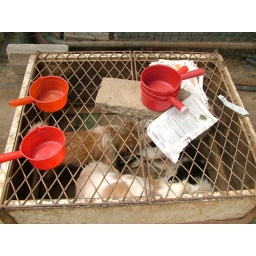
There were about 6 dogs huddled in this tiny box